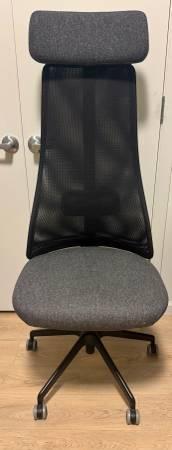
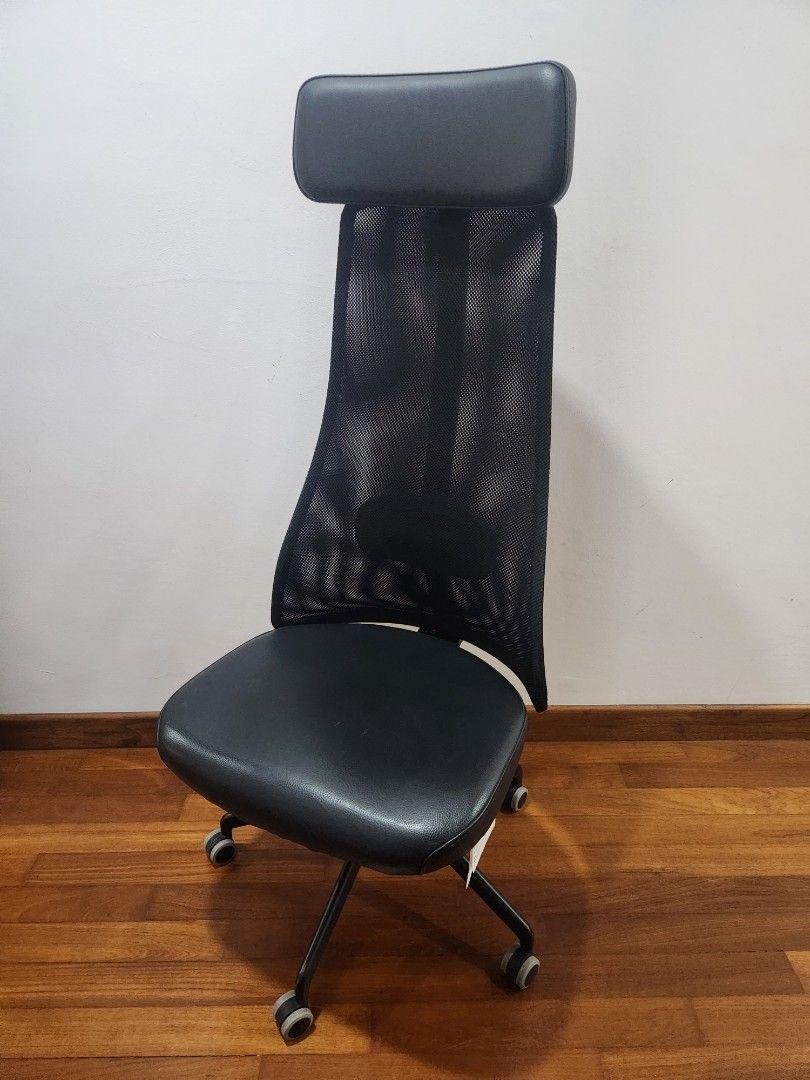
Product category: items_chair
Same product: yes